Chauncey Foster Ryder

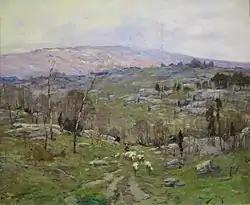
Shepherds with Sheep

In 1907, Ryder moved to New York City, where he was represented for the rest of his career by art dealer William Macbeth. His landscapes were admired for their vigorous brushwork, and the degree to which he pushed representational elements towards abstraction. He became known for a palette of predominantly gray-green tones, eventually known as 'Ryder green'.